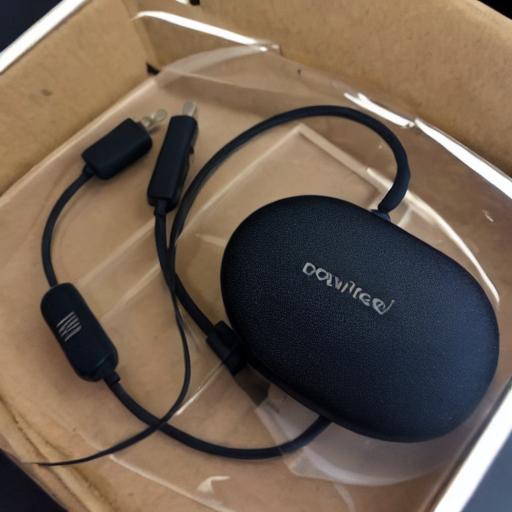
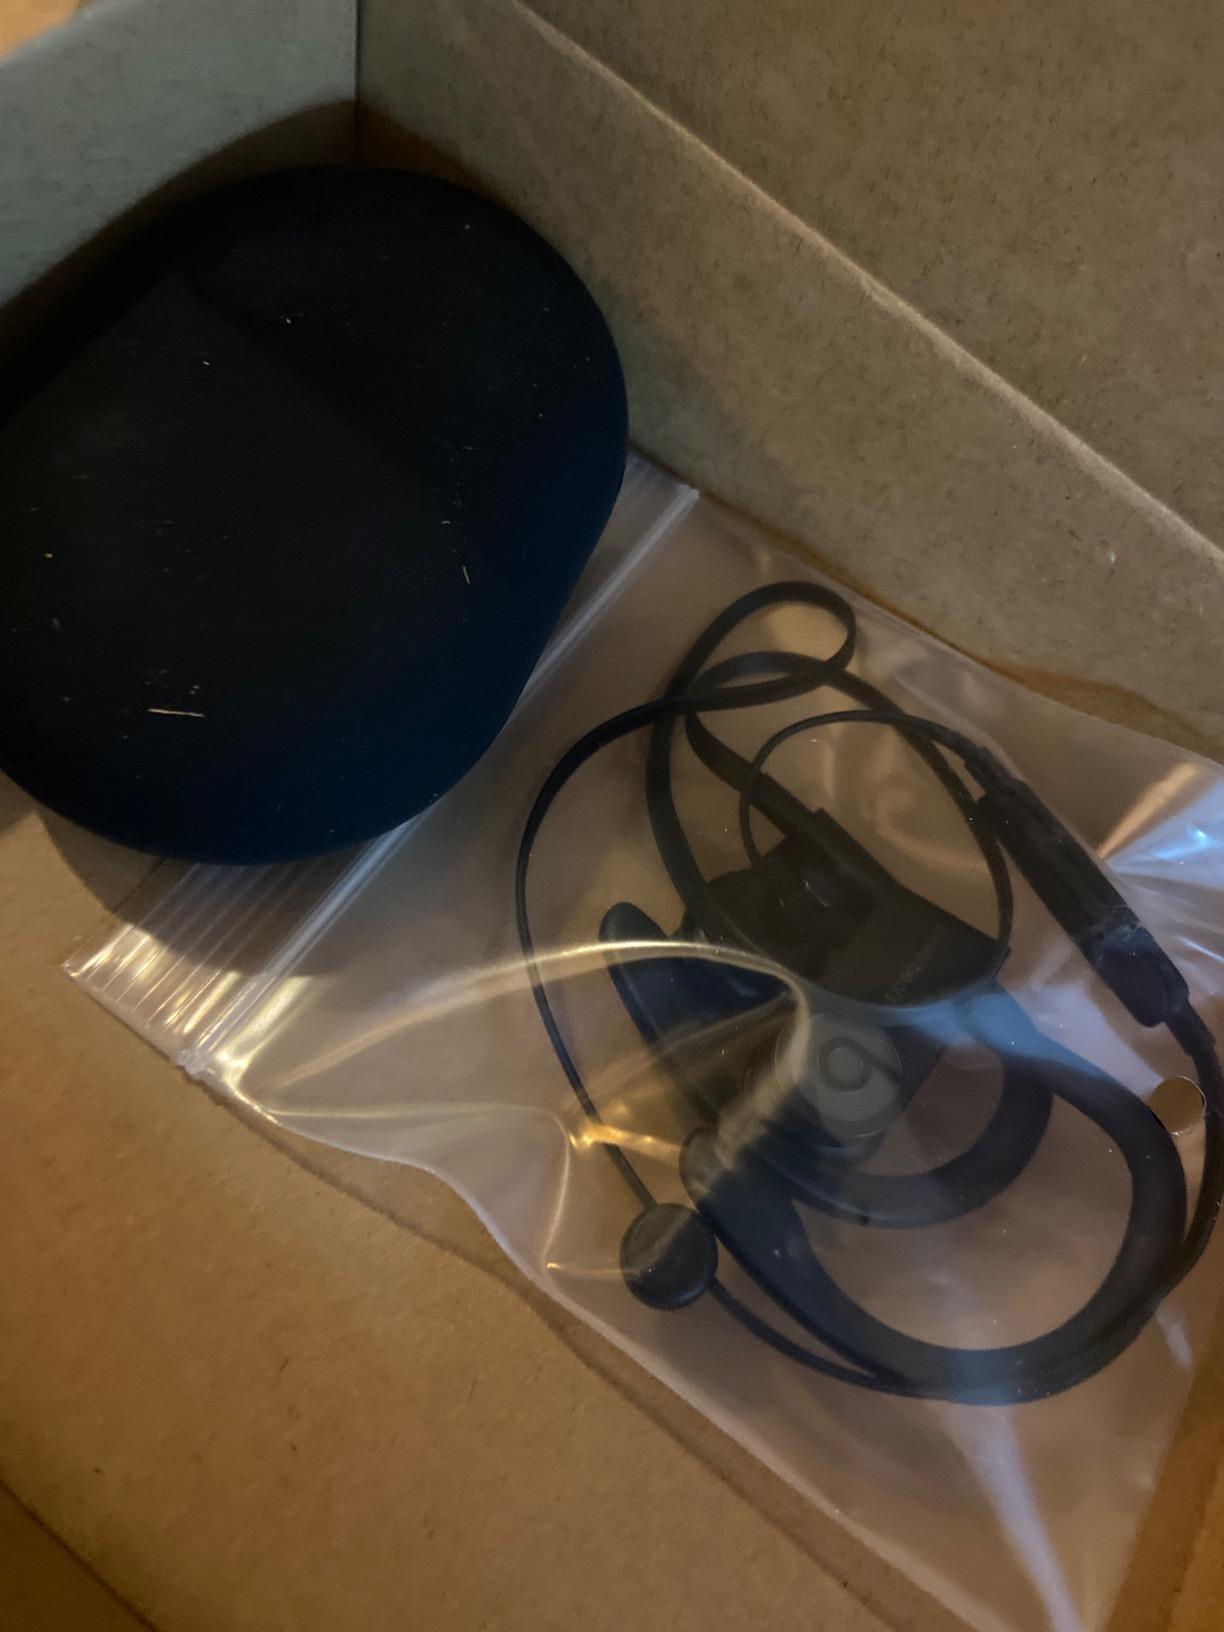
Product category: headphones
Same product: no